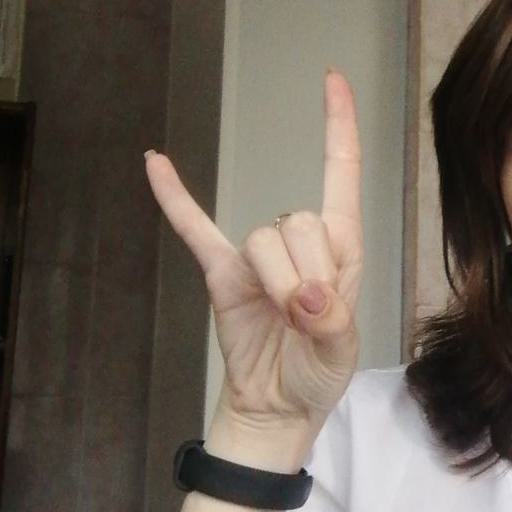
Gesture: rock